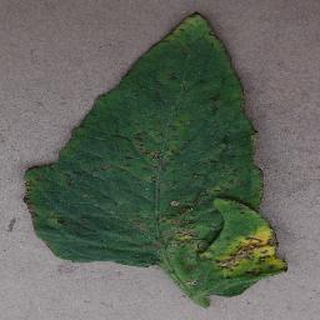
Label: tomato_bacterial_spot